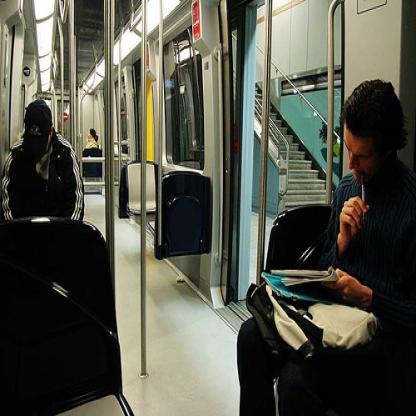
Scene: Indoor